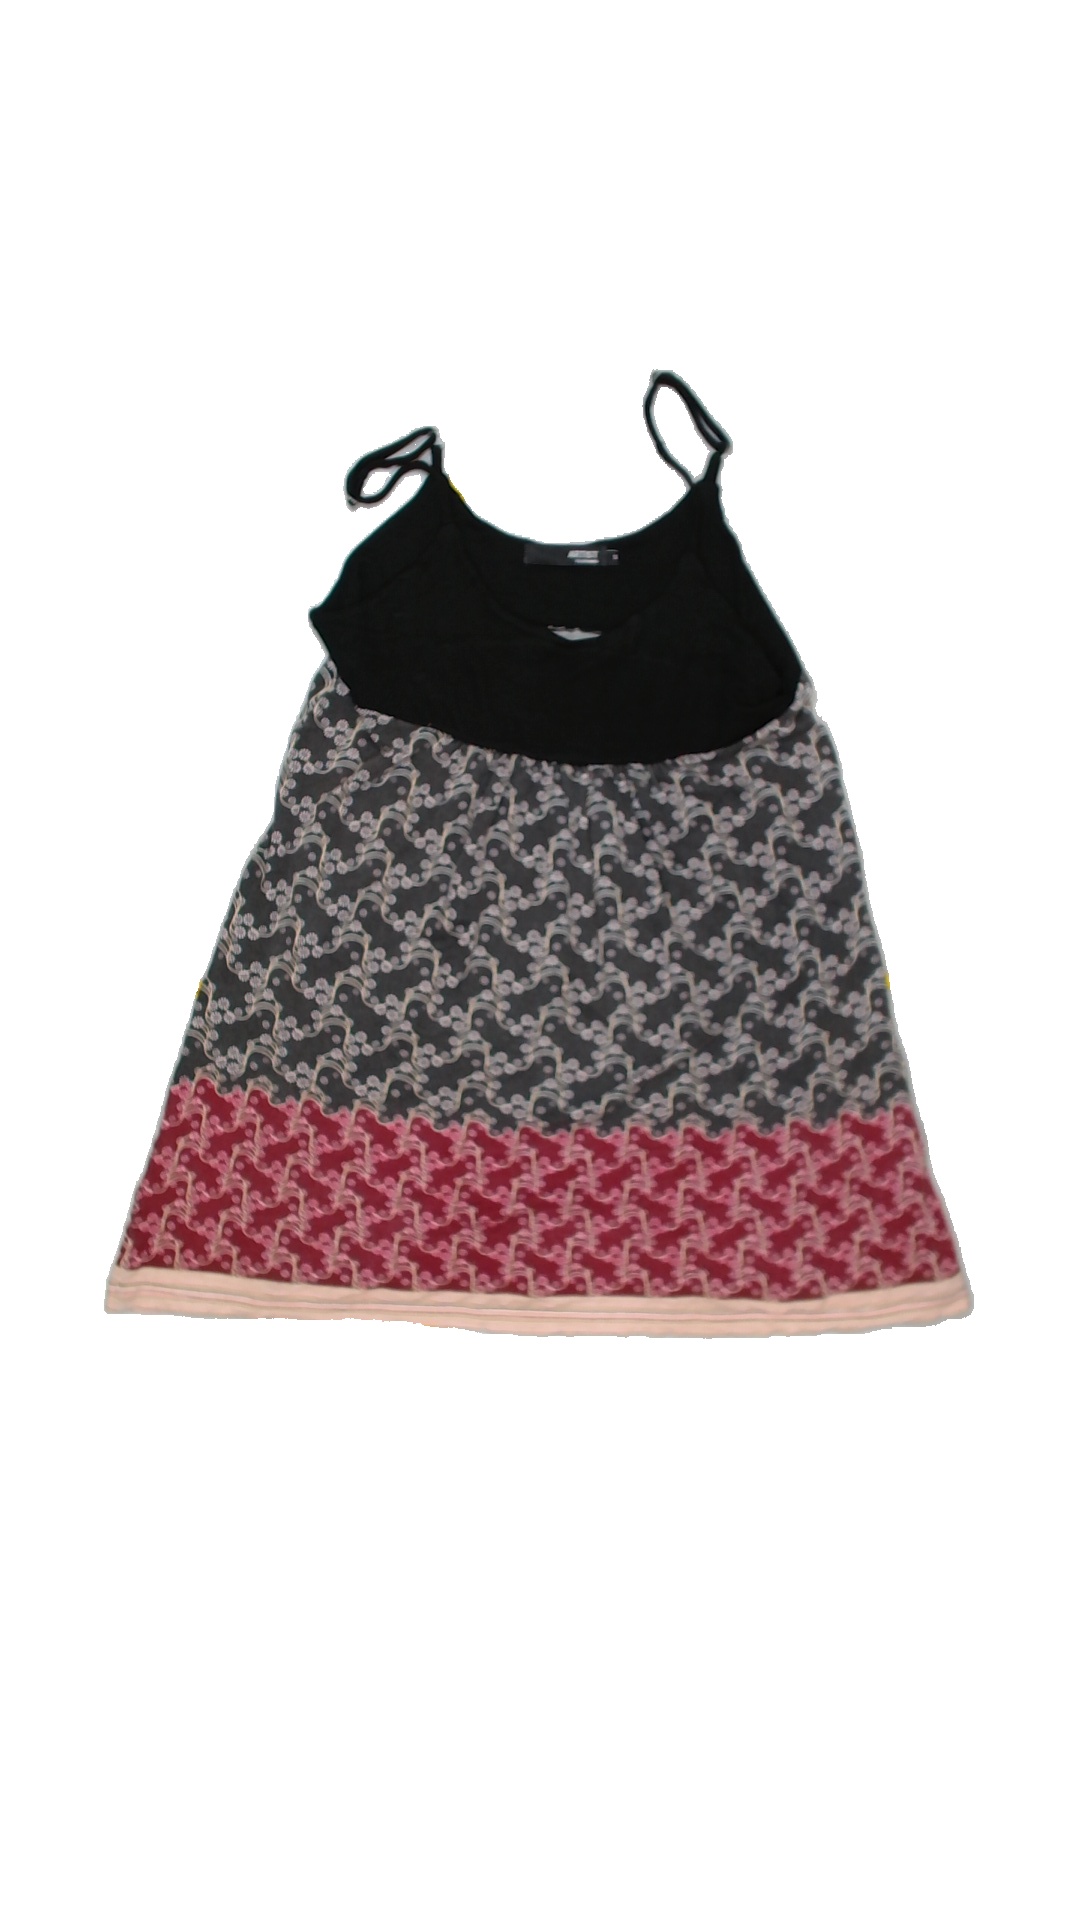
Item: Top (Ladies)
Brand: Not Applicable
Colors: Multicolor
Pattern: Floral print
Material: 100%viscose
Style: No trend
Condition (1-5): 2
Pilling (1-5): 2
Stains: No
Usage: Export
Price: <50